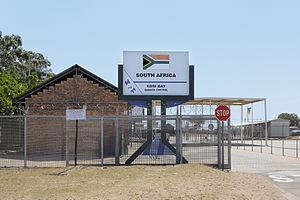
La frontière terrestre entre l'Afrique du Sud et le Mozambique est une frontière terrestre internationale discontinue longue de 491 kilomètres qui distingue le territoire de l'Afrique du Sud et celui du Mozambique en Afrique australe.